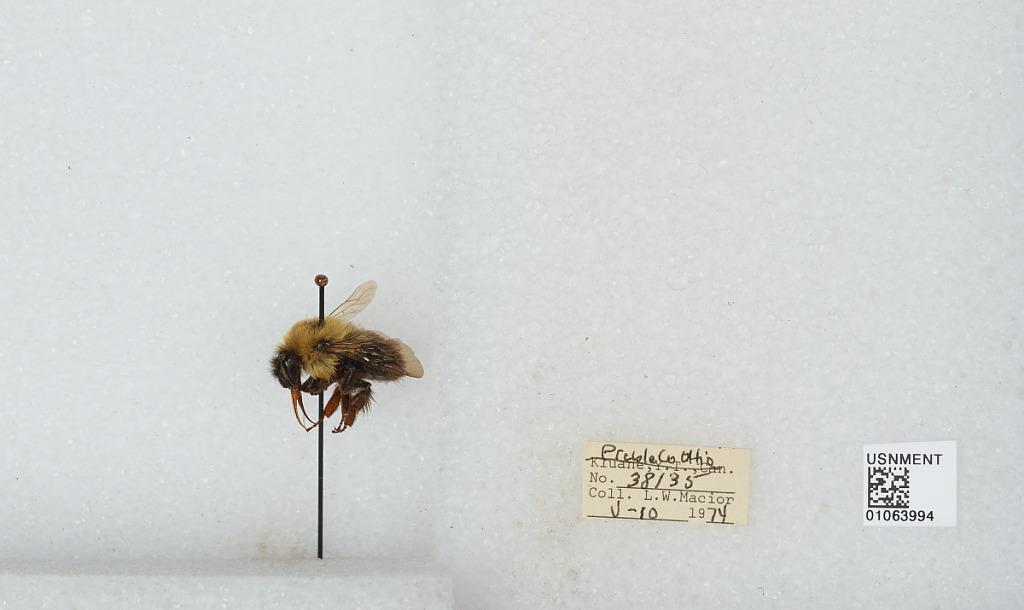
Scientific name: Bombus (Pyrobombus) bimaculatus Cresson
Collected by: L. Macior
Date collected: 1974-5-10
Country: United States
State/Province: Ohio
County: Preble
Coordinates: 39.7778, -84.6897